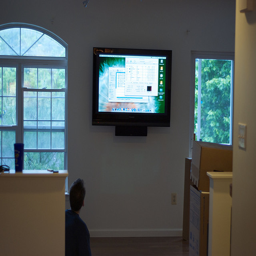
a TV on the wall with a computer screen on its display
The man is sitting on the floor and looking up at the TV.
A child is sitting on the floor looking for a movie on the television.

There are boxes which haven't been unpacked but the television is already up on the wall.
A man sitting in front of a flat screen TV.